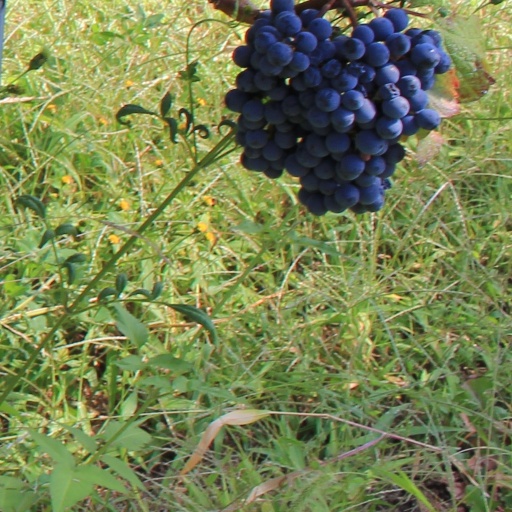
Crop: grape